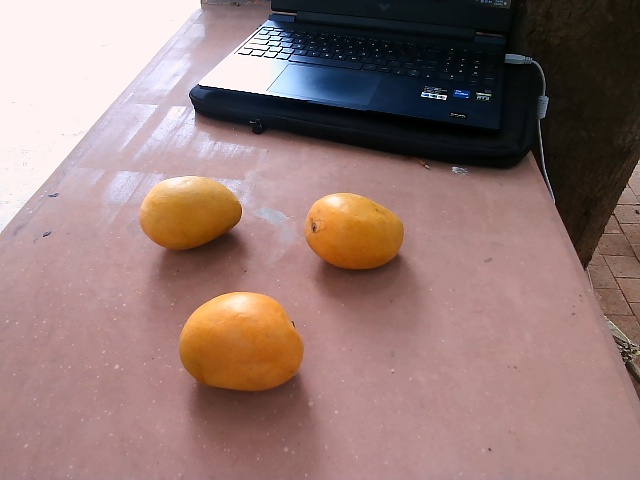
Label: Ripe_Mango